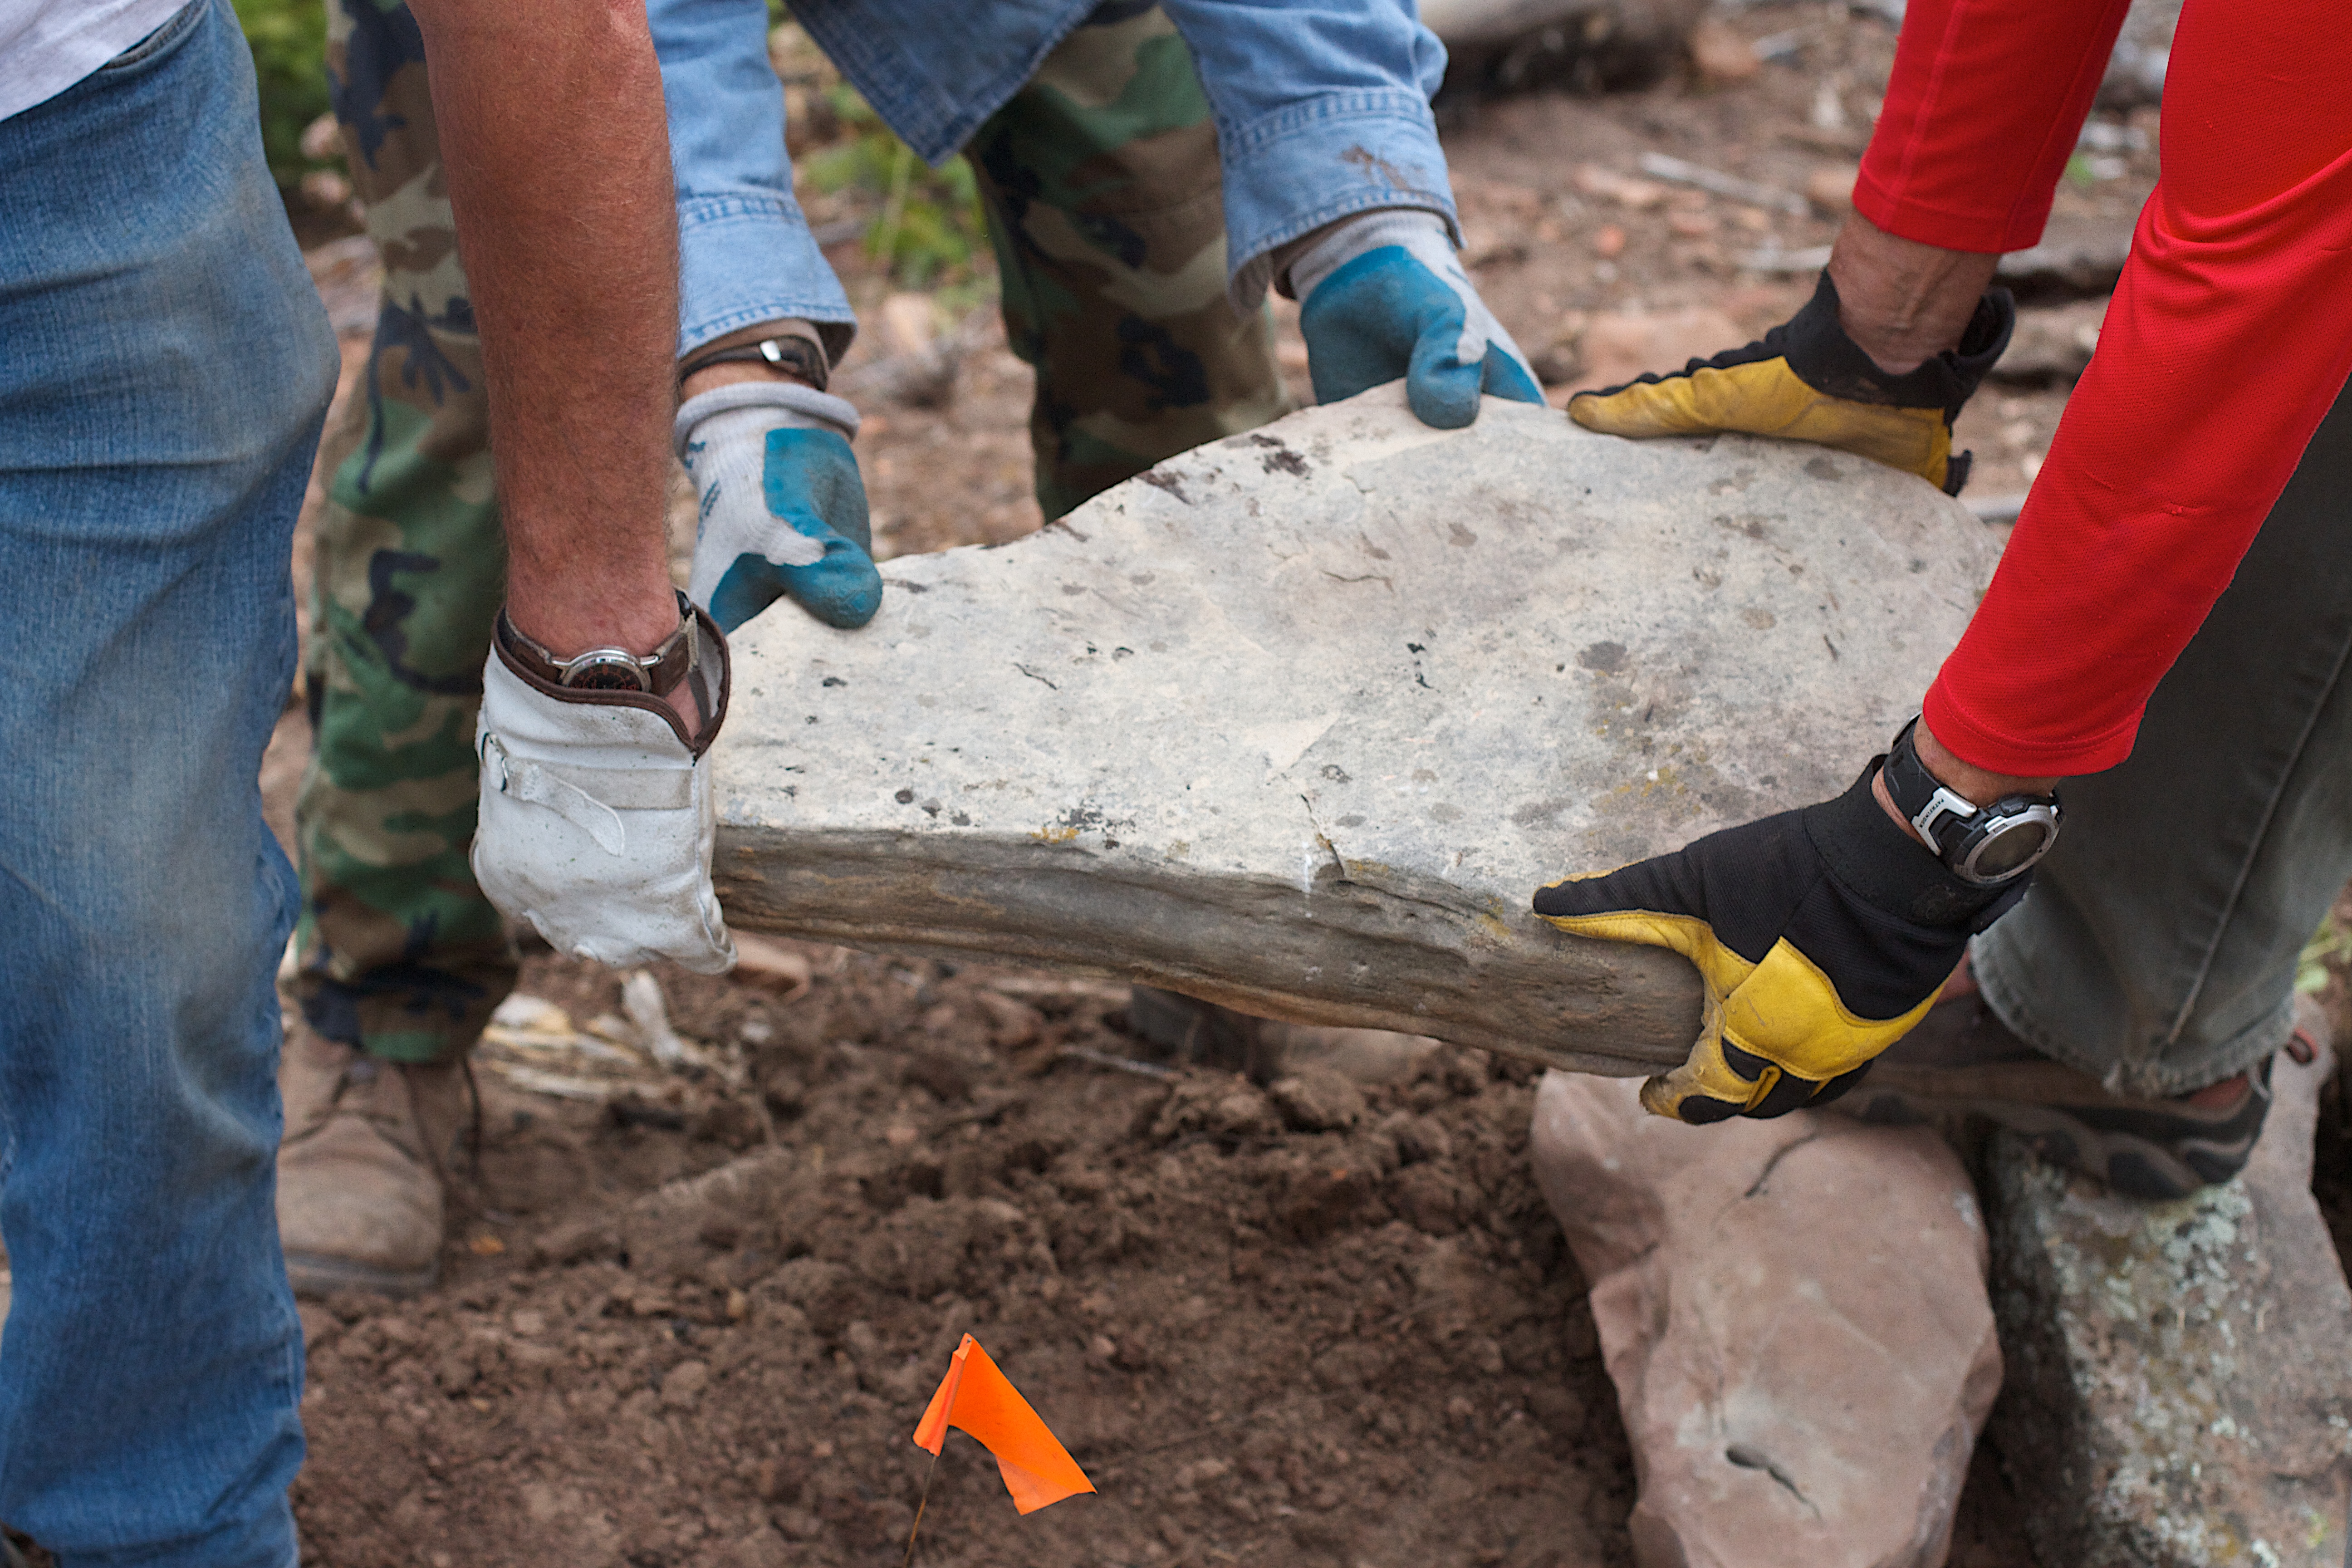
mud, soil, geology, pstrails